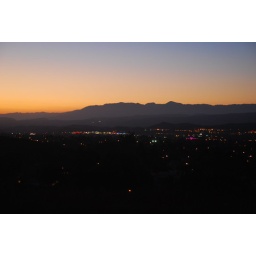
Taken from the street above Sycamore Park. I wanted to capture the lights in Simi before the sky went completely dark.